Reamer

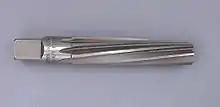
No. 3 morse taper reamer

A morse taper reamer is used manually to finish morse taper sleeves. These sleeves are a tool used to hold machine cutting tools or holders in the spindles of machines such as a drill or milling machine. The reamer shown is a finishing reamer. A roughing reamer would have serrations along the flutes to break up the thicker chips produced by the heavier cutting action used for it.